Goodrich Social Settlement

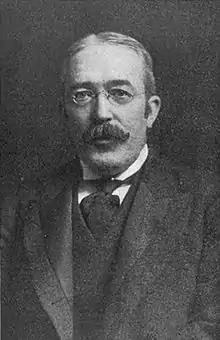
Samuel Mather, 1908

On the first floor were the reading room and library, the gymnasium, the restaurant, the kitchen, the kindergarten and the kitchen garden rooms. The reading room and library, large and well lighted, was fitted with reading tables, paper racks and book cases. An arrangement had been made with the public library whereby such books as were needed for circulation at Goodrich House were furnished by the library.